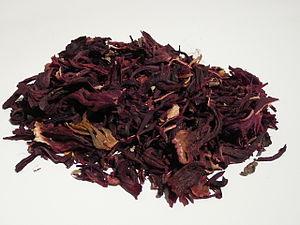
La cuisine gambienne est une cuisine ouest-africaine.